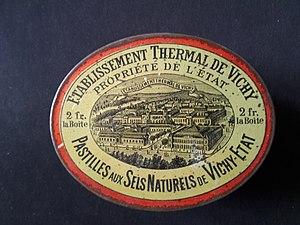
Boîte de pastilles Vichy, début du 20eme siècle
L'histoire du sel commence au moment où l'homme tente de s'impliquer dans la production effective de son alimentation et sa conservation en toutes saisons.